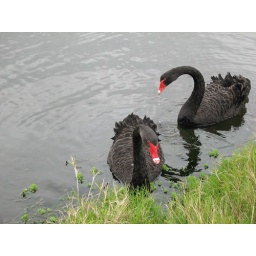
A black swan in Rotorua